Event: Nepal Earthquake
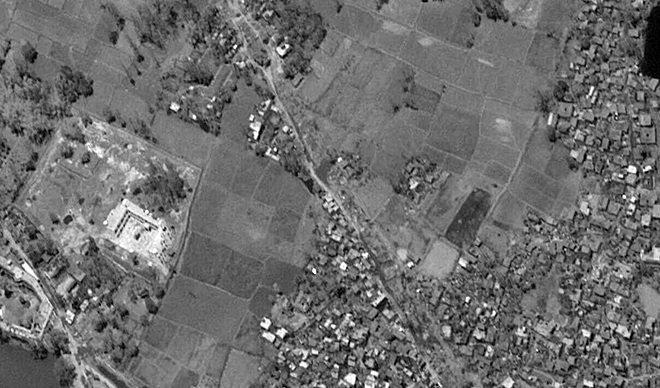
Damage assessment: no_damage